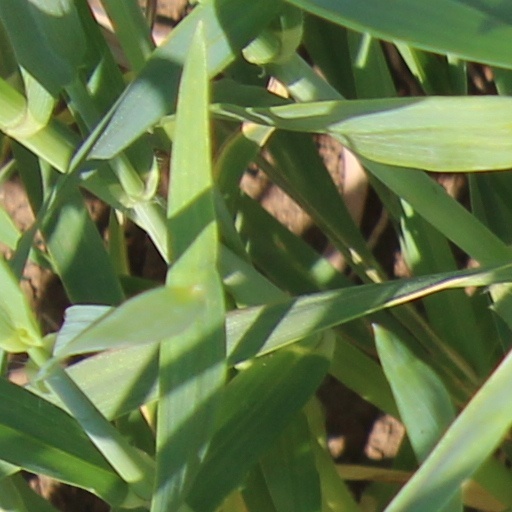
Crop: wheat